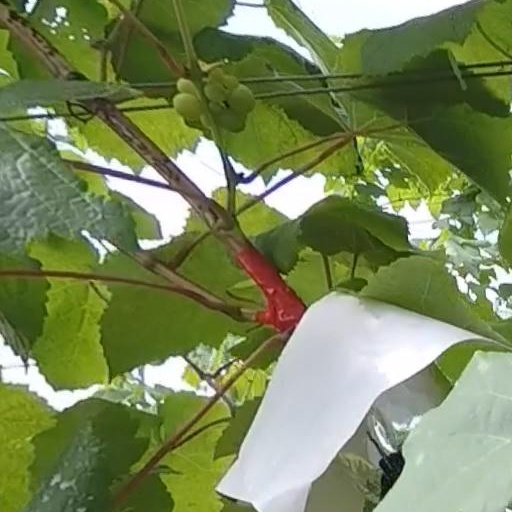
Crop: grape